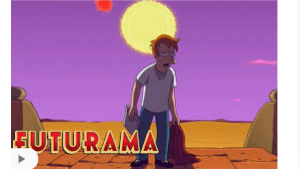
Portrait style: Cartoon Portrait